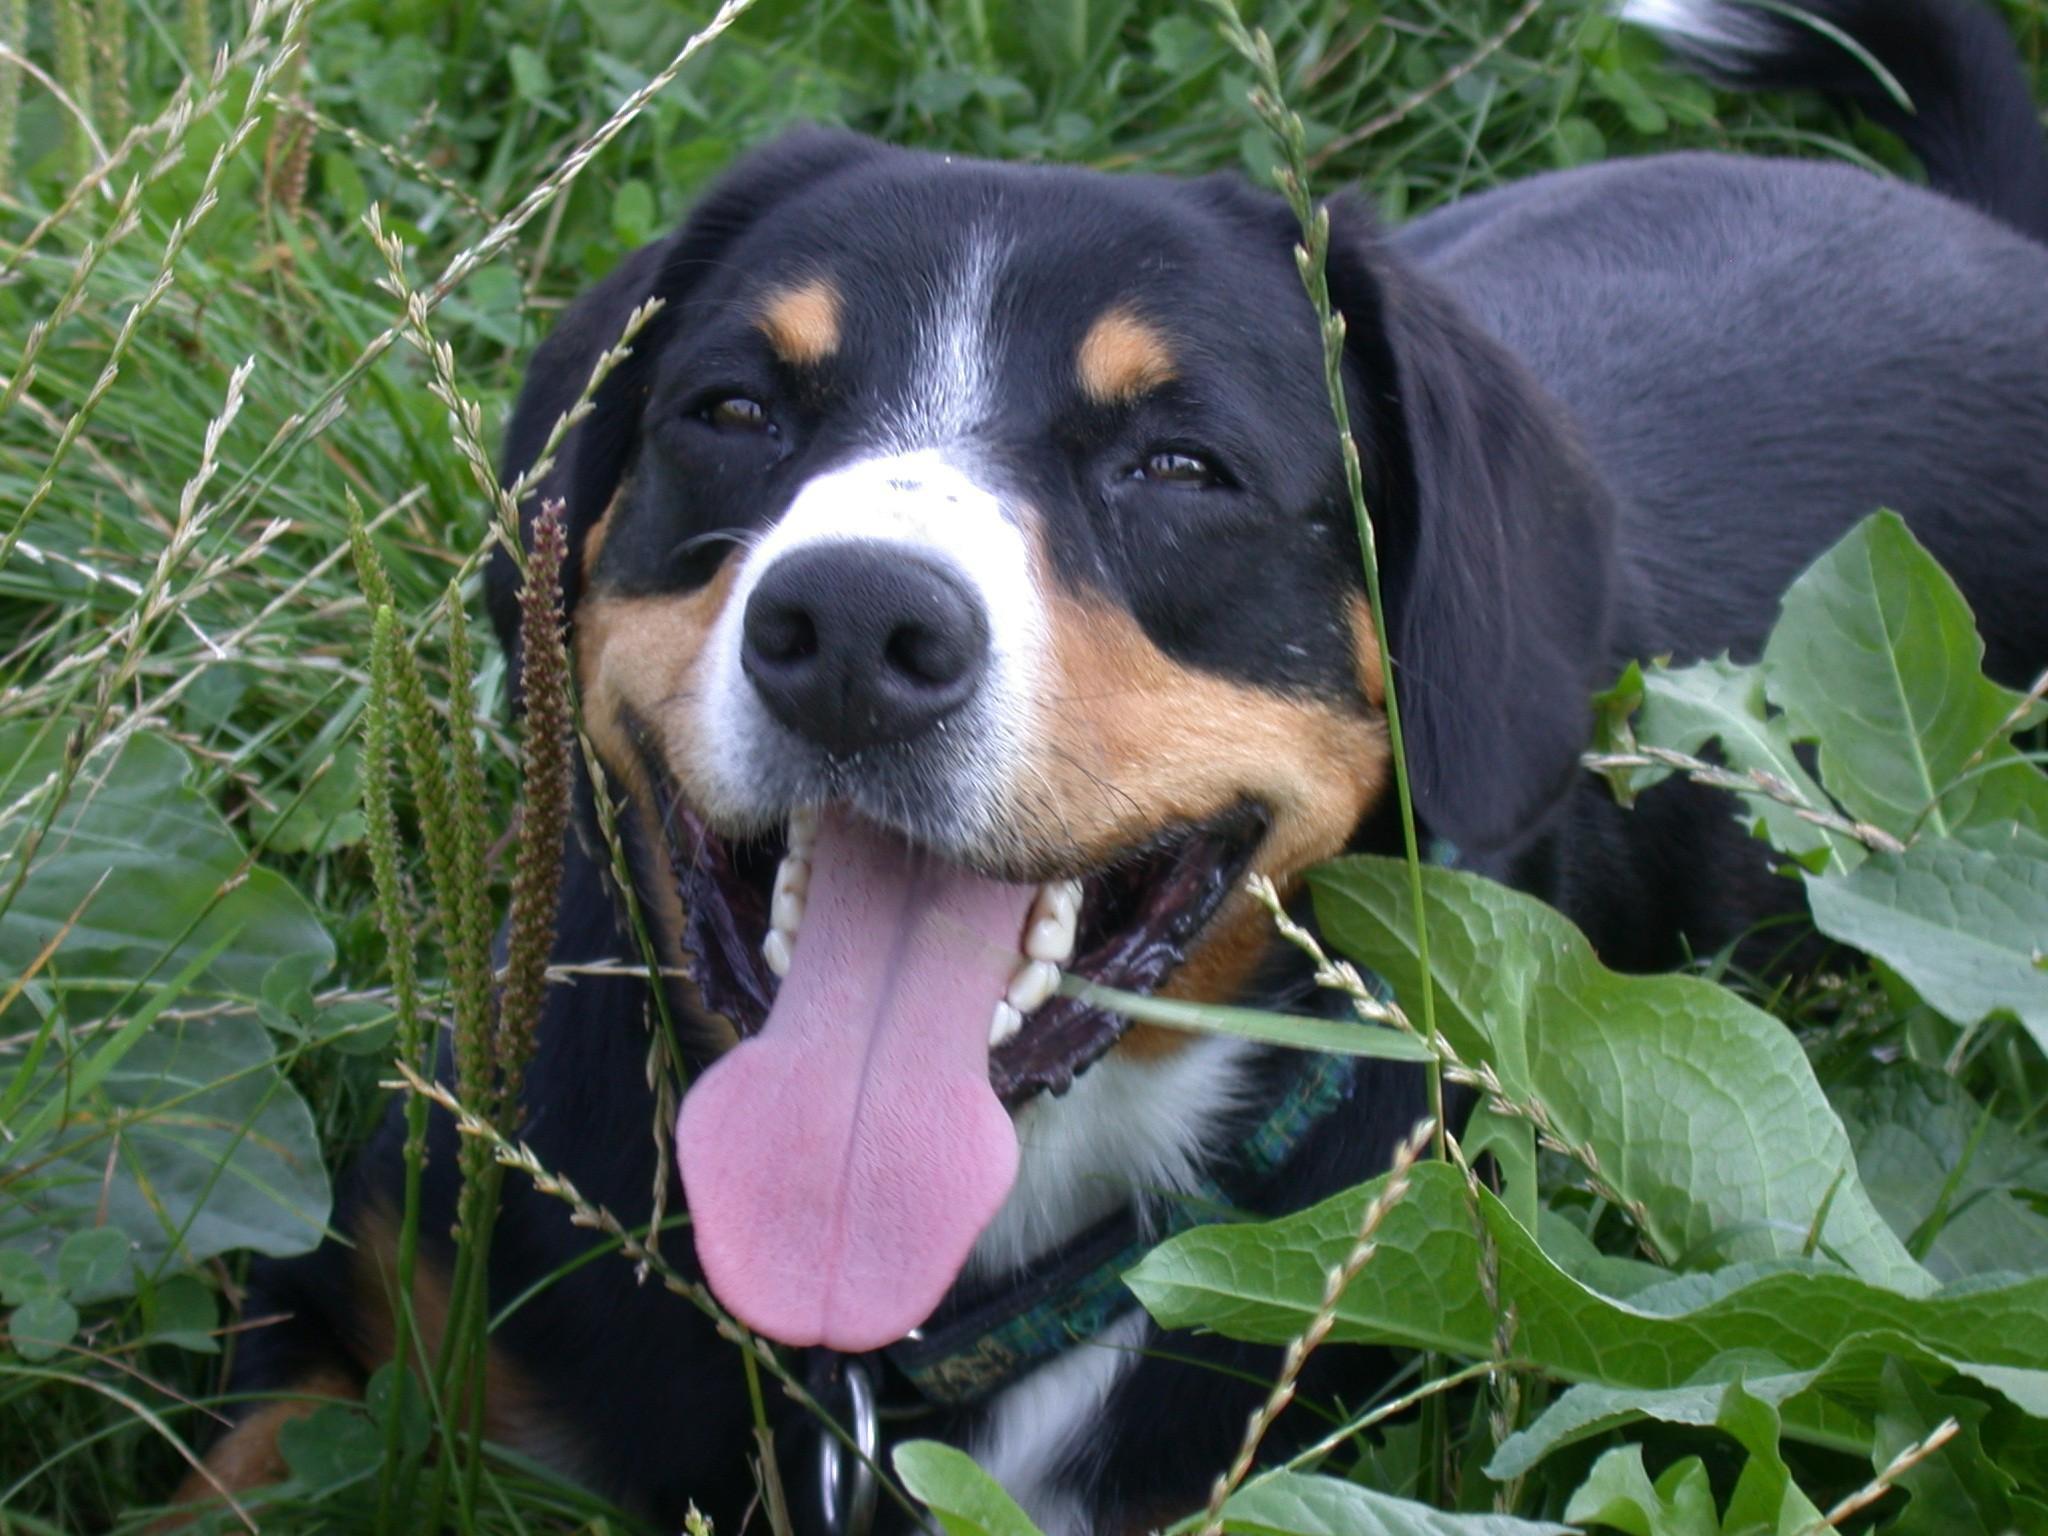
EntleBucher